Danger Island, Great Chagos Bank

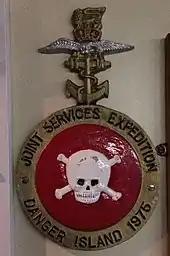
Plaque commemorating the Joint Services 1975 expedition to Danger Island

In 1975, there was an expedition to Danger Island by the Joint Services (JSDI). The expedition members were taken by RFA Resurgent to Eagle Islands and then by ketch and inflatable craft to Danger Island and to Three Brothers. The expedition made a topographical survey of the coral reef, an ecological survey of the corals on it and a study on the metabolism of the reef. A reference collection of samples of the flora and fauna of the area was also undertaken.